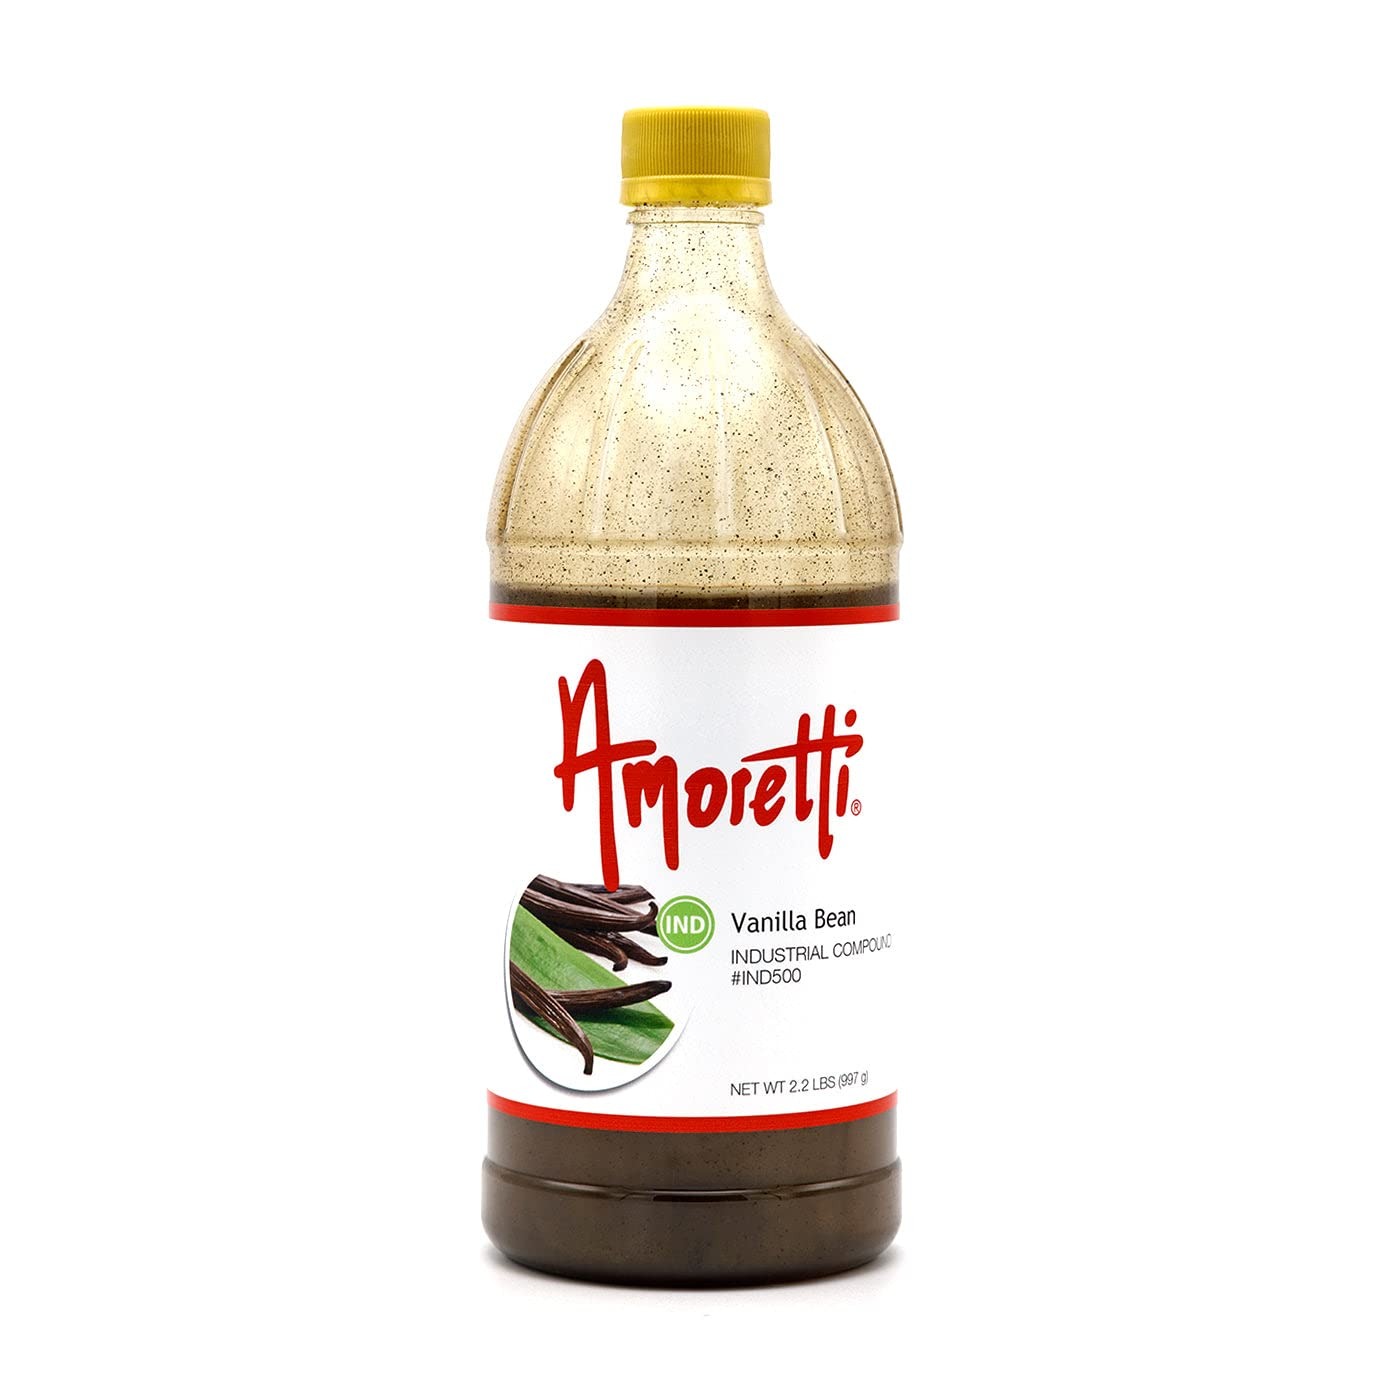
Item Name: Amoretti - Vanilla Bean Industrial Compound 2.2 lbs - Natural Flavors, Shelf Stable Even After Opening, Certified Kosher, TTB Approved, Perfect for Baking Applications & Beverages
Bullet Point 1: Amoretti Item #IND500
Bullet Point 2: Delicious and easy to use flavor
Bullet Point 3: Less concentrated than our regular compounds
Bullet Point 4: Made with natural flavor
Bullet Point 5: Fantastic when used in a variety of baking applications
Product Description: Amoretti
Value: 35.2
Unit: Ounce

Price: 68.88